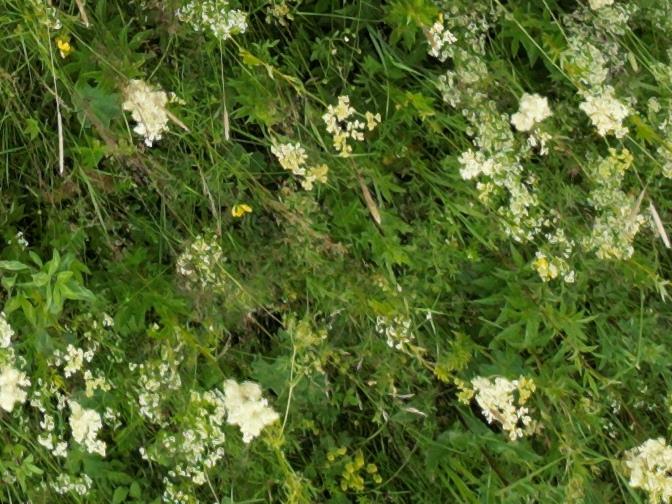
Flowers visible: yarrow flowers, yarrow flowers, yarrow flowers, yarrow flowers, yarrow flowers, yarrow flowers, yarrow flowers, yarrow flowers, yarrow flowers, yarrow flowers, yarrow flowers, yarrow flowers, yarrow flowers, yarrow flowers